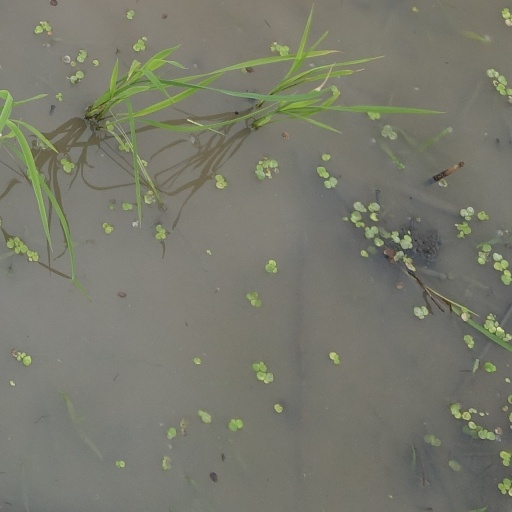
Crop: rice